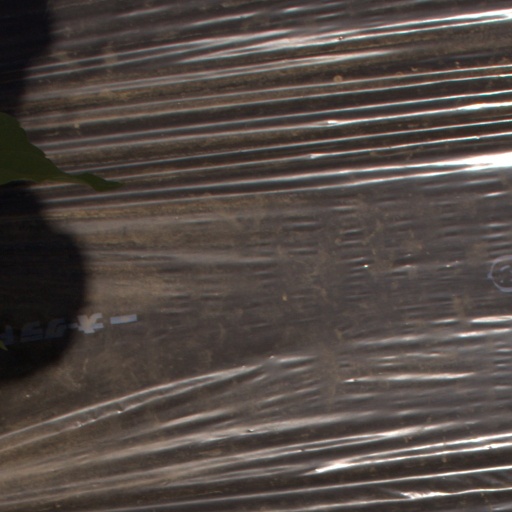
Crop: Jerusalem artichoke